Timișoara

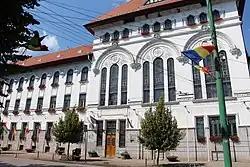
Timișoara City Hall

In the past, there were extensive oak forests between the Tisza and Timiș. Over time, they were cleared to obtain the wood needed to build the fortress and houses, as well as to gain arable land. Today, except for the areas forested with Turkey oak and Hungarian oak (Green Forest, Bistra Forest, Timișeni–Șag Forest), the territory falls within the anthropogenic forest steppe that characterizes the entire Pannonian Basin. The landscape is diversified by meadow vegetation, along the main rivers, in which softwood trees predominate: willows, poplars, alders. Within the city limits is the Green Forest, a forest massif with an area of about , systematically arranged in squares of . The forest is man-made; first organization plans were carried out in 1860 by the Hungarian Forest Service. About southeast of Timișoara is the Bazoș Dendrological Park, a forest reserve which since 1994 has the status of protected area. The first trees of the reserve were brought in 1909 from the Harvard University nursery. Today, the reserve includes 800 different species of trees and shrubs and is part of the International Association of Botanical Gardens.